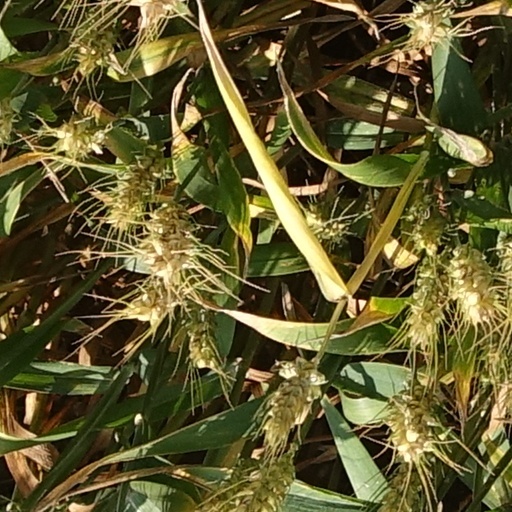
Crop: wheat